Agioi Deka

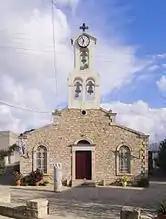
The church of Ten Saints

Agioi Deka ("Holy Ten") is a village in the Heraklion regional unit, Greece, with 785 inhabitants (2021 census). It is located in the 44th km of the Heraklion-Tympaki national road and it is the centre of the municipality of Gortyna (Δήμος Γόρτυνας).